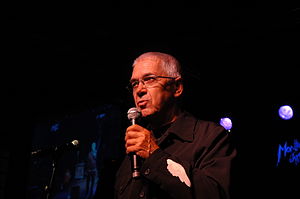
Smoke on the Water
"""Funky Claude"", Claude Nobs, Directeur du Montreux Jazz Festival"
"""Smoke on the Water"" er en sang af den engelske hård rock-gruppe Deep Purple, skrevet af gruppen i december 1971 og udgivet på albummet Machine Head i 1972. Sangen er en af gruppens mest kendte, og guitarriffet, der spilles af Ritchie Blackmore, er et af rockmusikkens bedst kendte."